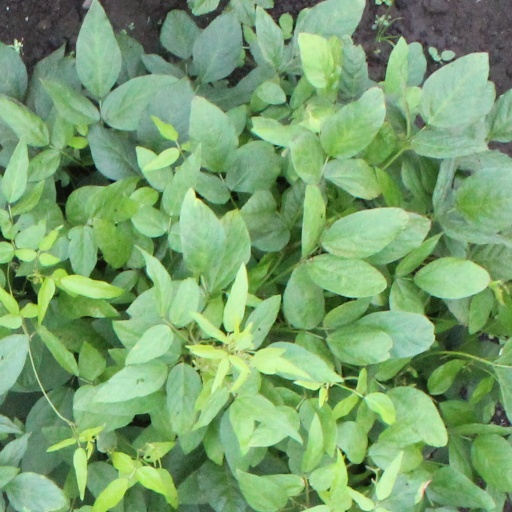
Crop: soybean